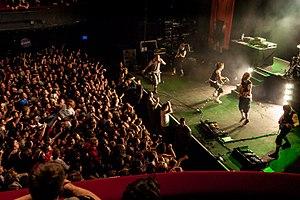
Pleymo est un groupe de nu metal français, originaire de Fontainebleau. Il est formé en 1997 par Mark Maggiori, Benoît Julliard, Fred Ceraudo et Mathias Borronquet. Le groupe fut inactif entre 2007 et 2017.
Pleymo est un groupe de nu metal français, originaire de Fontainebleau. Il est formé en 1997 par Mark Maggiori, Benoît Julliard, Fred Ceraudo et Mathias Borronquet. Le groupe fut inactif entre 2007 et 2017.